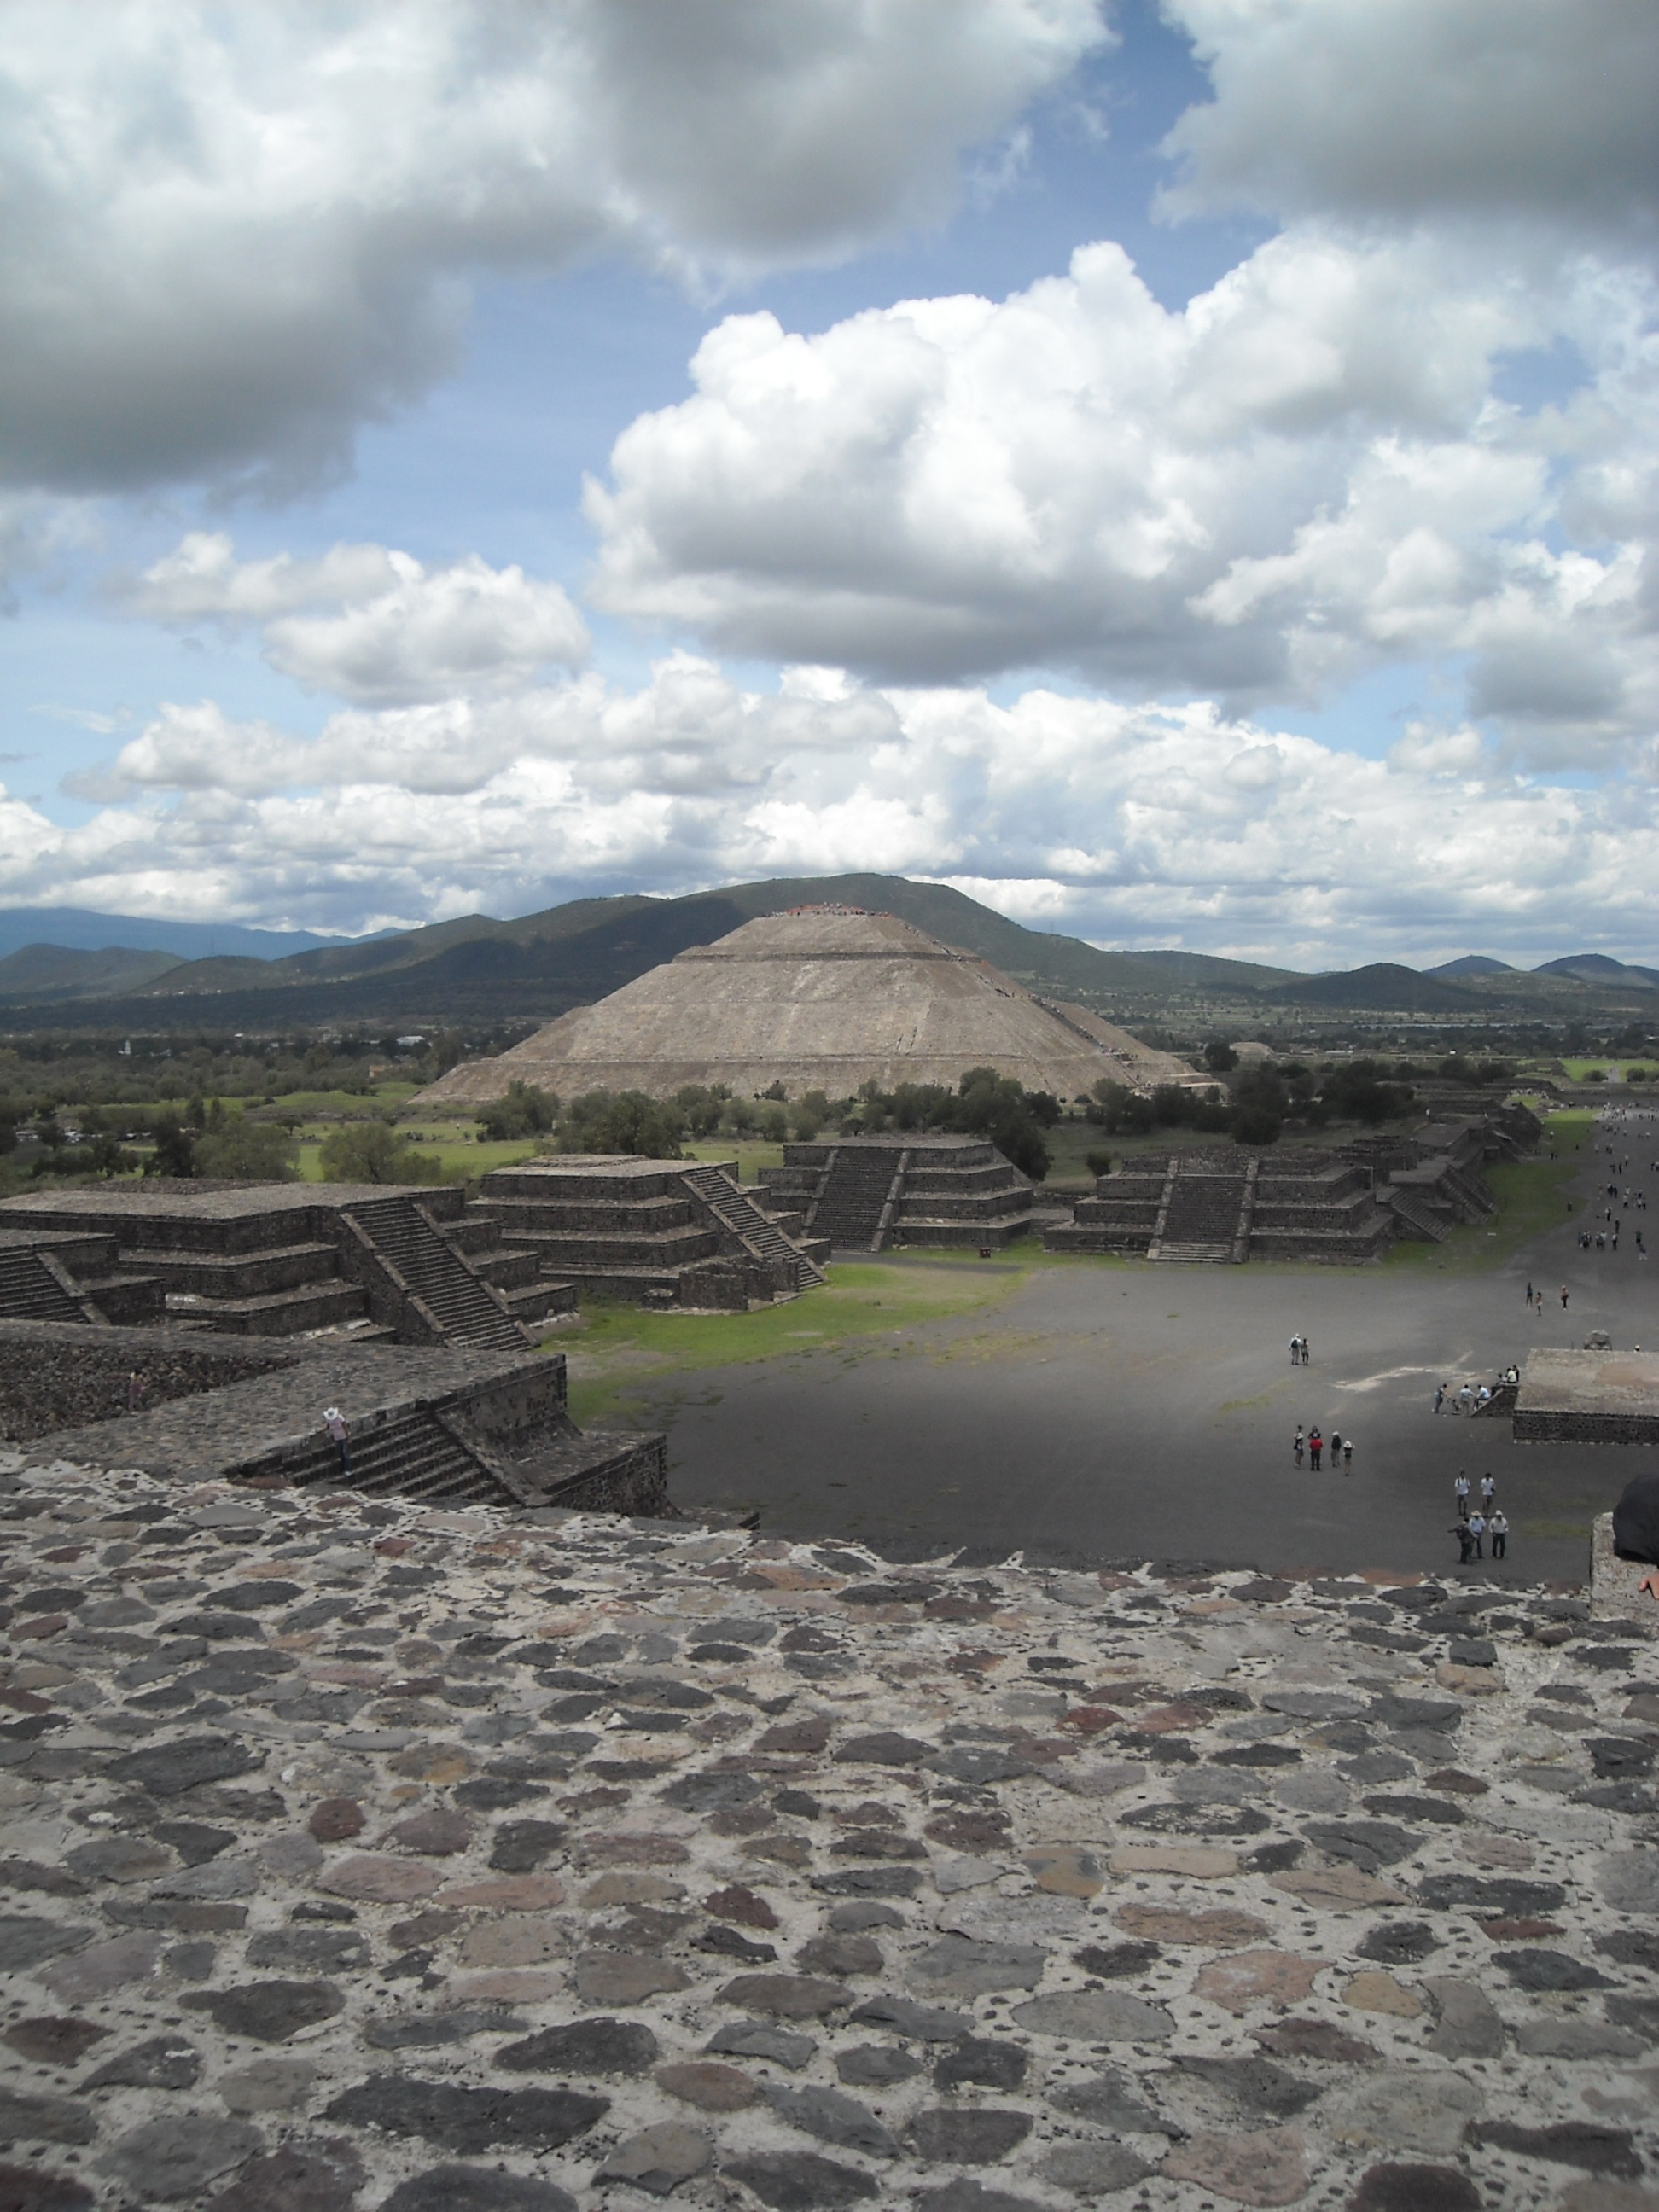
landscape, sea, coast, mountain, cloud, sky, lake, river, reservoir, mexico, pyramids, teotihuacan